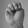
ASL letter: M